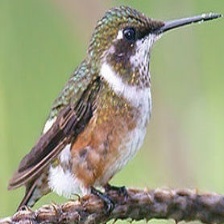
Species: AMETHYST WOODSTAR
Scientific name: CALLIPHLOX AMETHYSTINA
ImageNet parent category: hummingbird